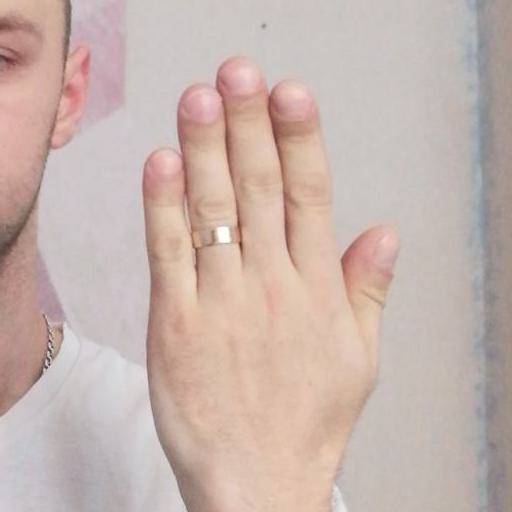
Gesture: stop_inverted